Maurici de Sivatte i de Bobadilla

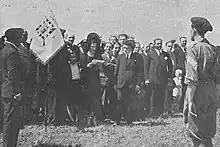
requete buildup, mid-1930s

As provincial deputy leader Sivatte focused on Requeté buildup and propaganda activities, occasionally replacing Alier during Carlist gatherings. On the national level he displayed his already trademark intransigence speaking against an alliance with the Alfonsinos, advocated by the likes of conde Rodezno and Pradera. Following the Popular Front triumph he represented Catalan Carlism during talks with local UME leaders, drafting first plans of anti-Republican insurgency. One of them was almost put into action in the spring of 1936; when recalled in the very last minute, Sivatte formed part of the Catalan Requeté command. According to one source, it was Sivatte who suggested that Alier, who resigned early that year, be replaced as regional jefe by Tomàs Caylà. The new leader entrusted Sivatte with the task of collecting funds for anticipated military action. He also went on negotiating with UME and was unhappy about their vision; the generals imagined the coup to topple the frentepopulista government, while Sivatte intended to topple the Republic.